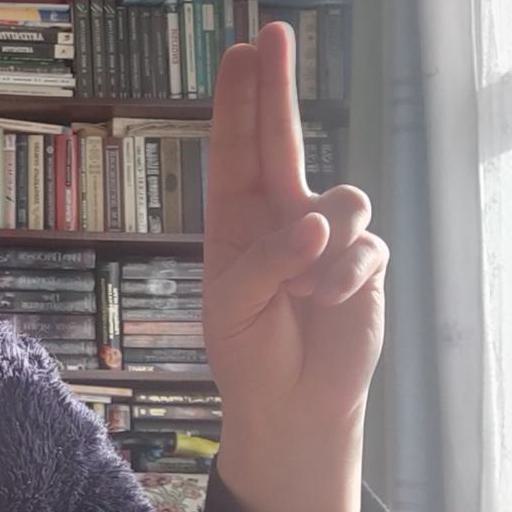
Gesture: two_up